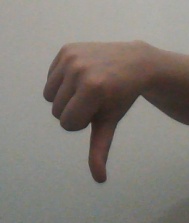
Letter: waw